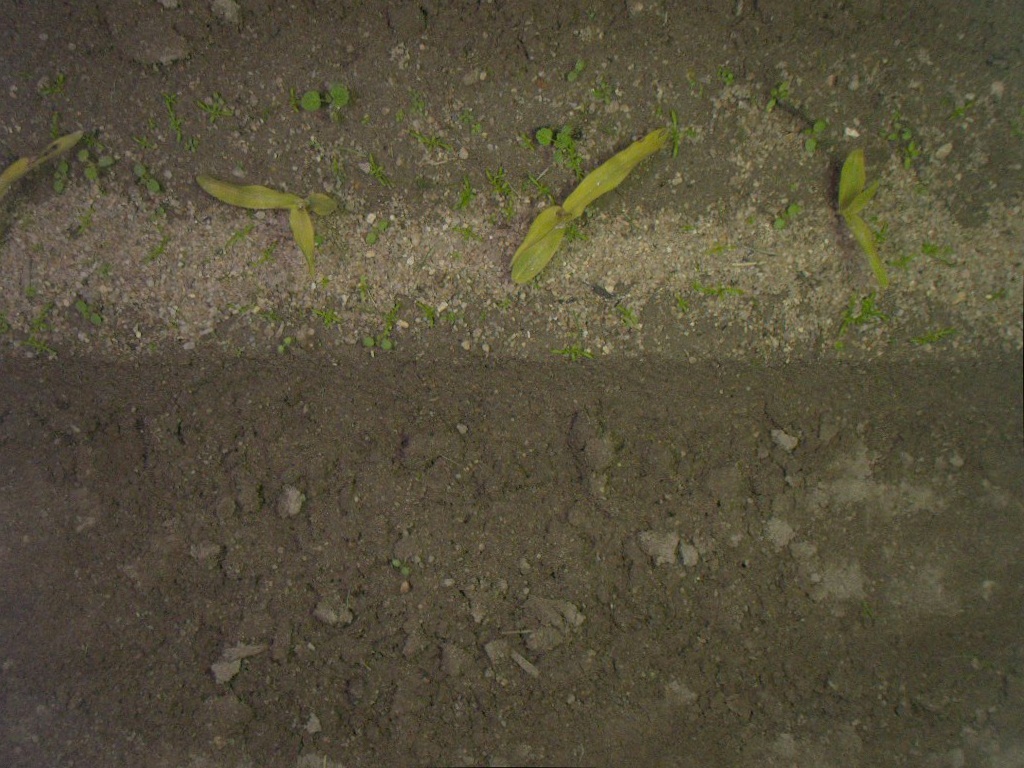
Crop: maize
Objects: stem_maize, stem_maize, stem_maize, maize, maize, maize